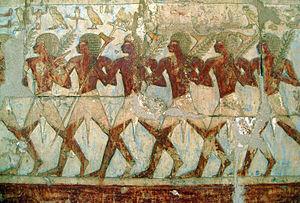
L'Égypte antique a très tôt développé une armée au service de Pharaon et de la protection des Deux Terres. Cette armée a laissé de nombreuses traces d'une activité militaire à travers tout le pays démontrant que les Égyptiens bien que souvent représentés comme un peuple pacifique n'avaient pas ménagé leurs moyens pour développer une puissante force de frappe qui finira par former d'ailleurs une véritable caste sociale au sein d'une société très hiérarchisée.